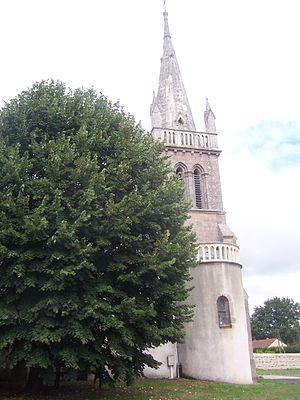
Eglise de Thil-sur-Arroux
Thil-sur-Arroux est une commune française située dans le département de Saône-et-Loire en région Bourgogne-Franche-Comté.